Hagerstown Police Department (Maryland)

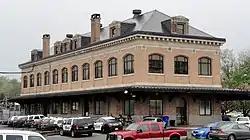
Hagerstown Police Department

The Hagerstown Police Department is a full-service, 24/7 law enforcement agency serving a population of 43,527 (US Census Estimate 2020) in within the municipality of Hagerstown, Maryland, county seat of Washington County. Hagerstown closely borders Pennsylvania, West Virginia, and Virginia.